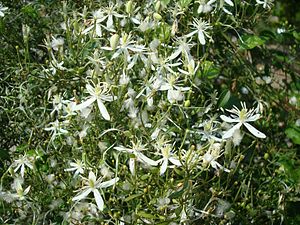
Vellugtende skovranke
Vellugtende skovranke (Clematis flammula)